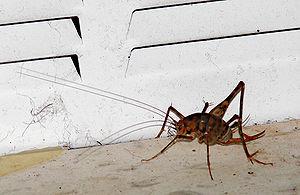
Les Rhaphidophoridae sont une famille d'orthoptères ensifères, la seule de la super-famille des Rhaphidophoroidea.
Les insectes chanteurs sont des insectes capables de communication acoustique audible à l'oreille humaine. Au Québec, ce groupe d'insectes est composé essentiellement de trois espèces de cigales et de 75 espèces d'orthoptères. Les insectes peuvent produire des sons de diverses façons, mais les espèces présentent au Québec stridulent ou cymbalisent.